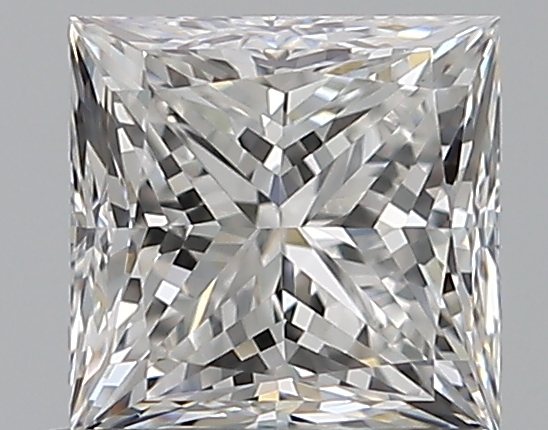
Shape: princess
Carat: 0.71
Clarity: VS1
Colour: F
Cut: VG
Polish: EX
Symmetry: VG
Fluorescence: N
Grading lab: GIA
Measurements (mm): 4.84 x 4.74 x 3.55